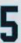
Number: 5